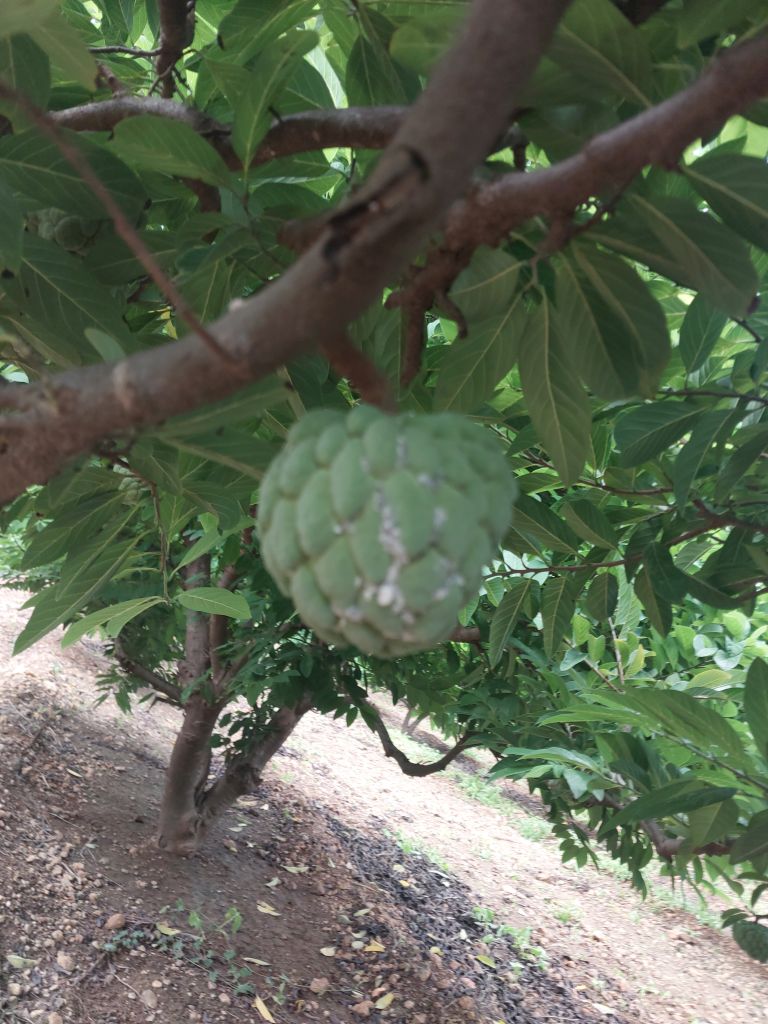
Disease label: Mealy Bug